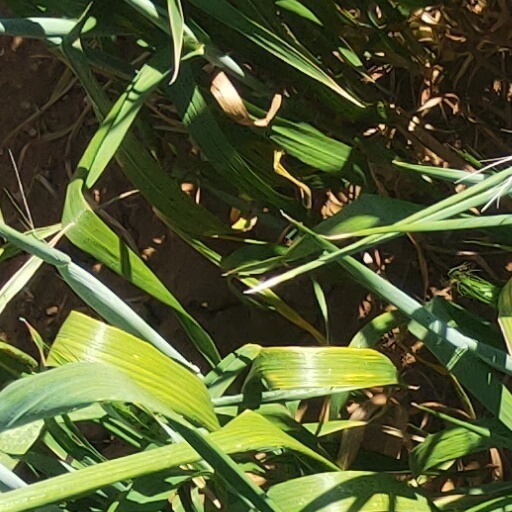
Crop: wheat